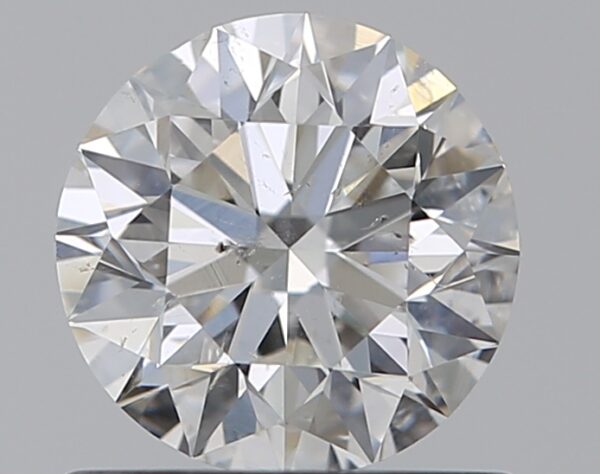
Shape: round
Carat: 0.7
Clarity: SI2
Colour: G
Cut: EX
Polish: VG
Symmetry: VG
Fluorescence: N
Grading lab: GIA
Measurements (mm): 5.62 x 5.66 x 3.56